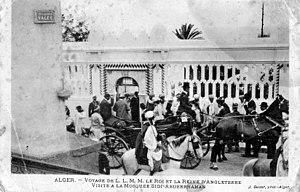
Visite de la Reine Victoria à Alger au tombeau de Sidi Abderrahmane
La mosquée Sidi Abderrahmane est une mosquée de la Casbah d'Alger datant du XVIIᵉ siècle.